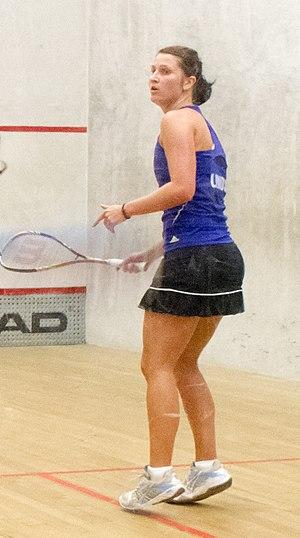
Joelle King et Kylie Lindsay
Kylie Lindsay, née le 13 octobre 1983 à Matamata, est une joueuse professionnelle de squash représentant la Nouvelle-Zélande. Elle atteint, en novembre 2012, la 34ᵉ place mondiale sur le circuit international, son meilleur classement.